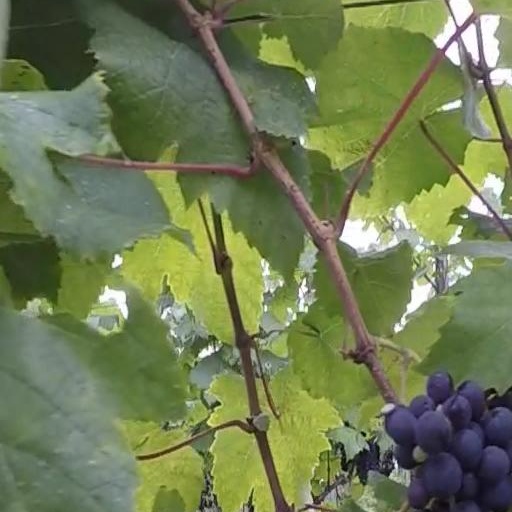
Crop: grape